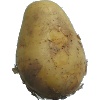
Label: Potato White 1